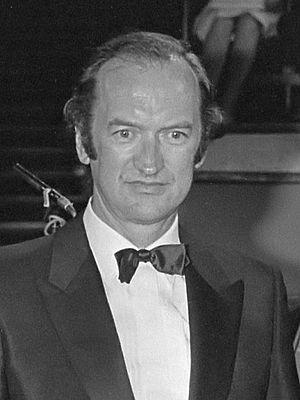
11 janvier : le Stabat Mater de Karol Szymanowski, créé à Varsovie sous la direction de Grzegorz Fitelberg.
Nikolaus Harnoncourt, de son nom complet Johann Nikolaus comte de La Fontaine et d’Harnoncourt-Unverzagt, né le 6 décembre 1929 à Berlin et mort le 5 mars 2016 à Sankt Georgen im Attergau, est un chef d'orchestre, violoncelliste et gambiste autrichien. Il est également l'auteur de plusieurs livres traitant en particulier d'interprétation historique et d'esthétique musicale.